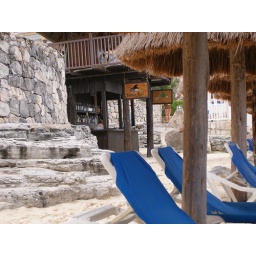
The bar on the beach in Mexico, taken from my beach chair.